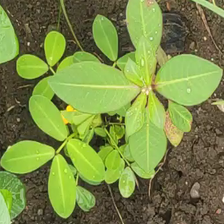
Weed species: Moti_dudhi(Euphorbia_geneculata_L)